Komban

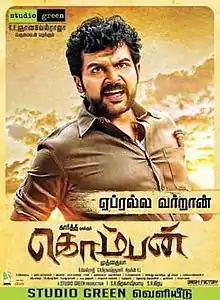

Komban is a 2015 Indian Tamil-language action drama film directed by M. Muthaiah and produced by Studio Green. The film stars Karthi and Lakshmi Menon, while Rajkiran, Super Subbarayan, Thambi Ramaiah, Karunas, and Kovai Sarala play supporting roles. G. V. Prakash Kumar composed the film's music. The film released on 2 April 2015 to positive reviews.